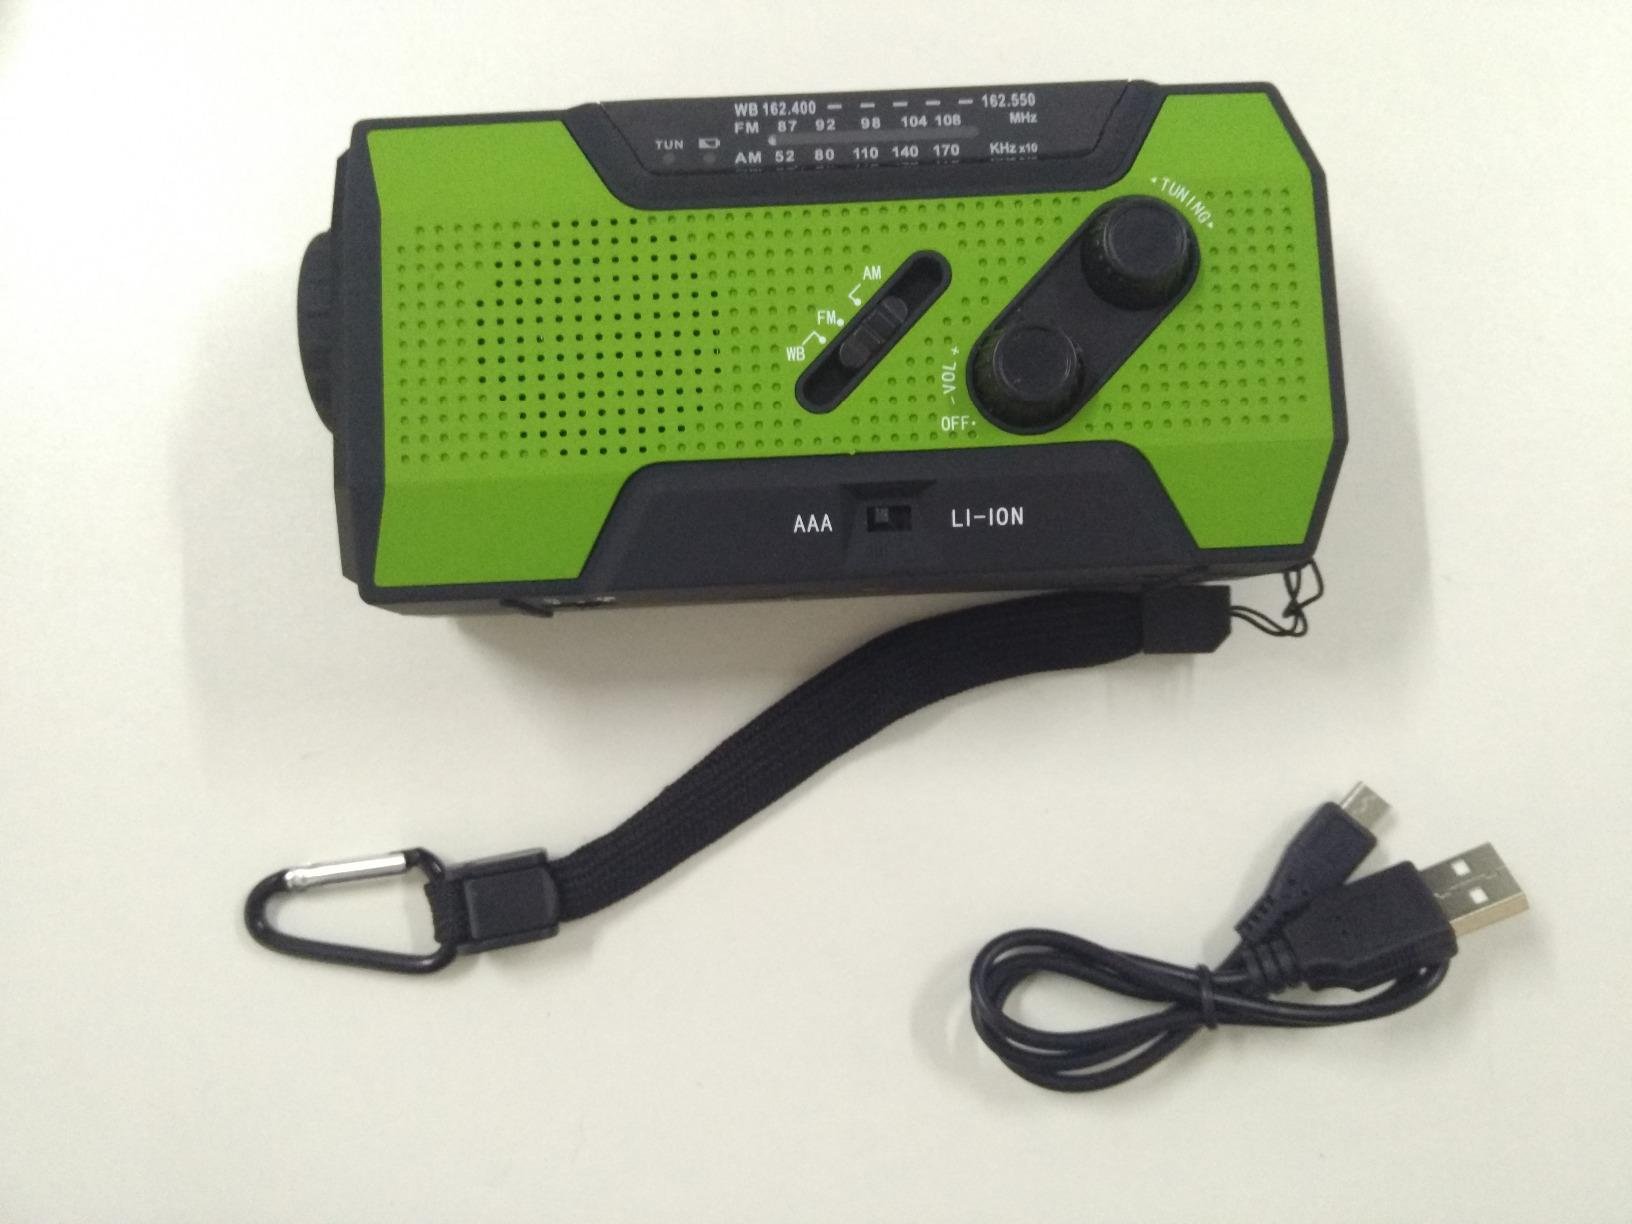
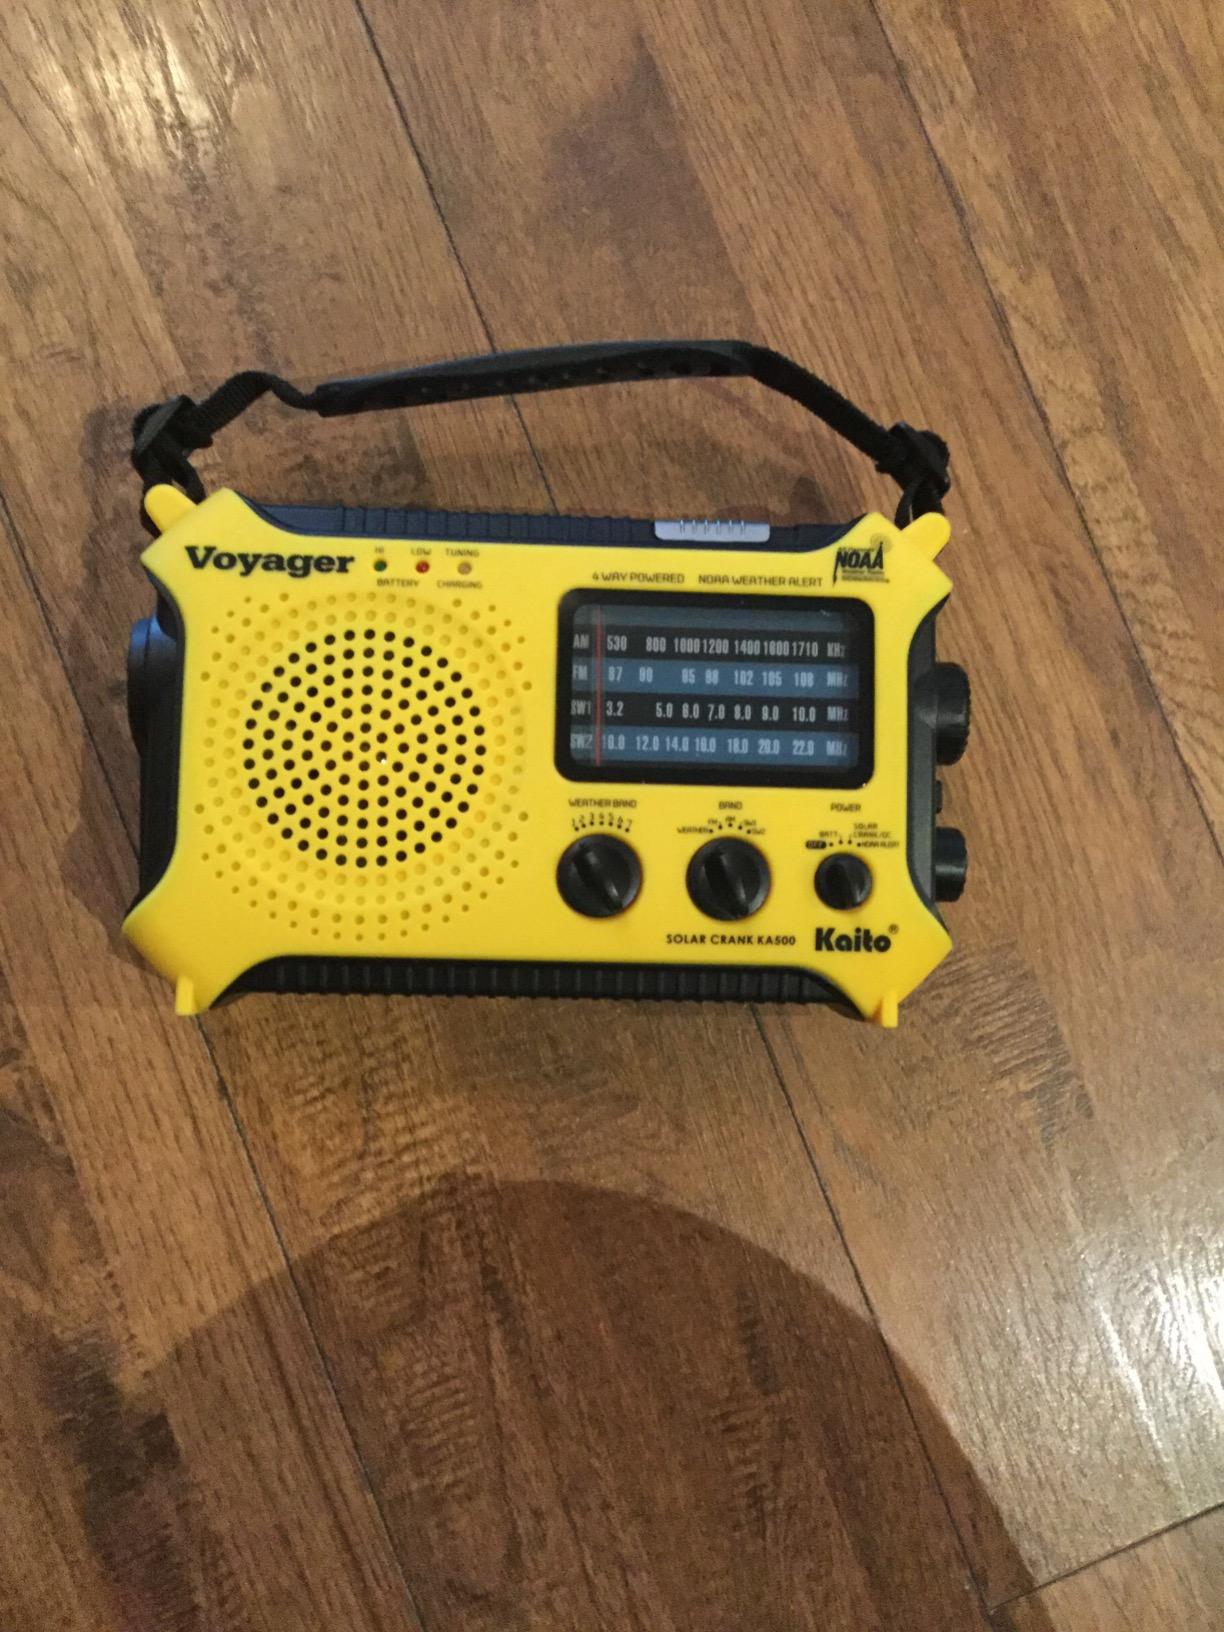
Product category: radio
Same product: no